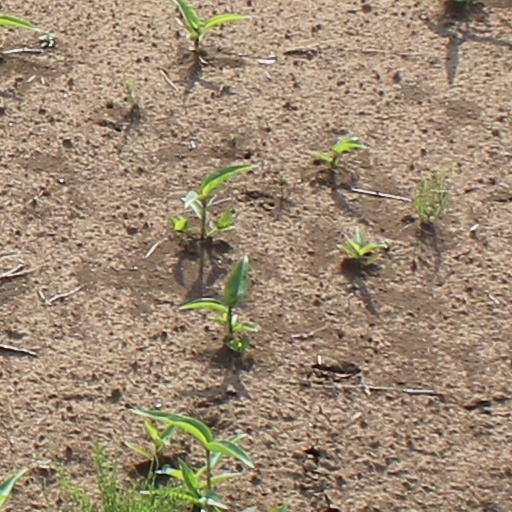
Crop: wheat